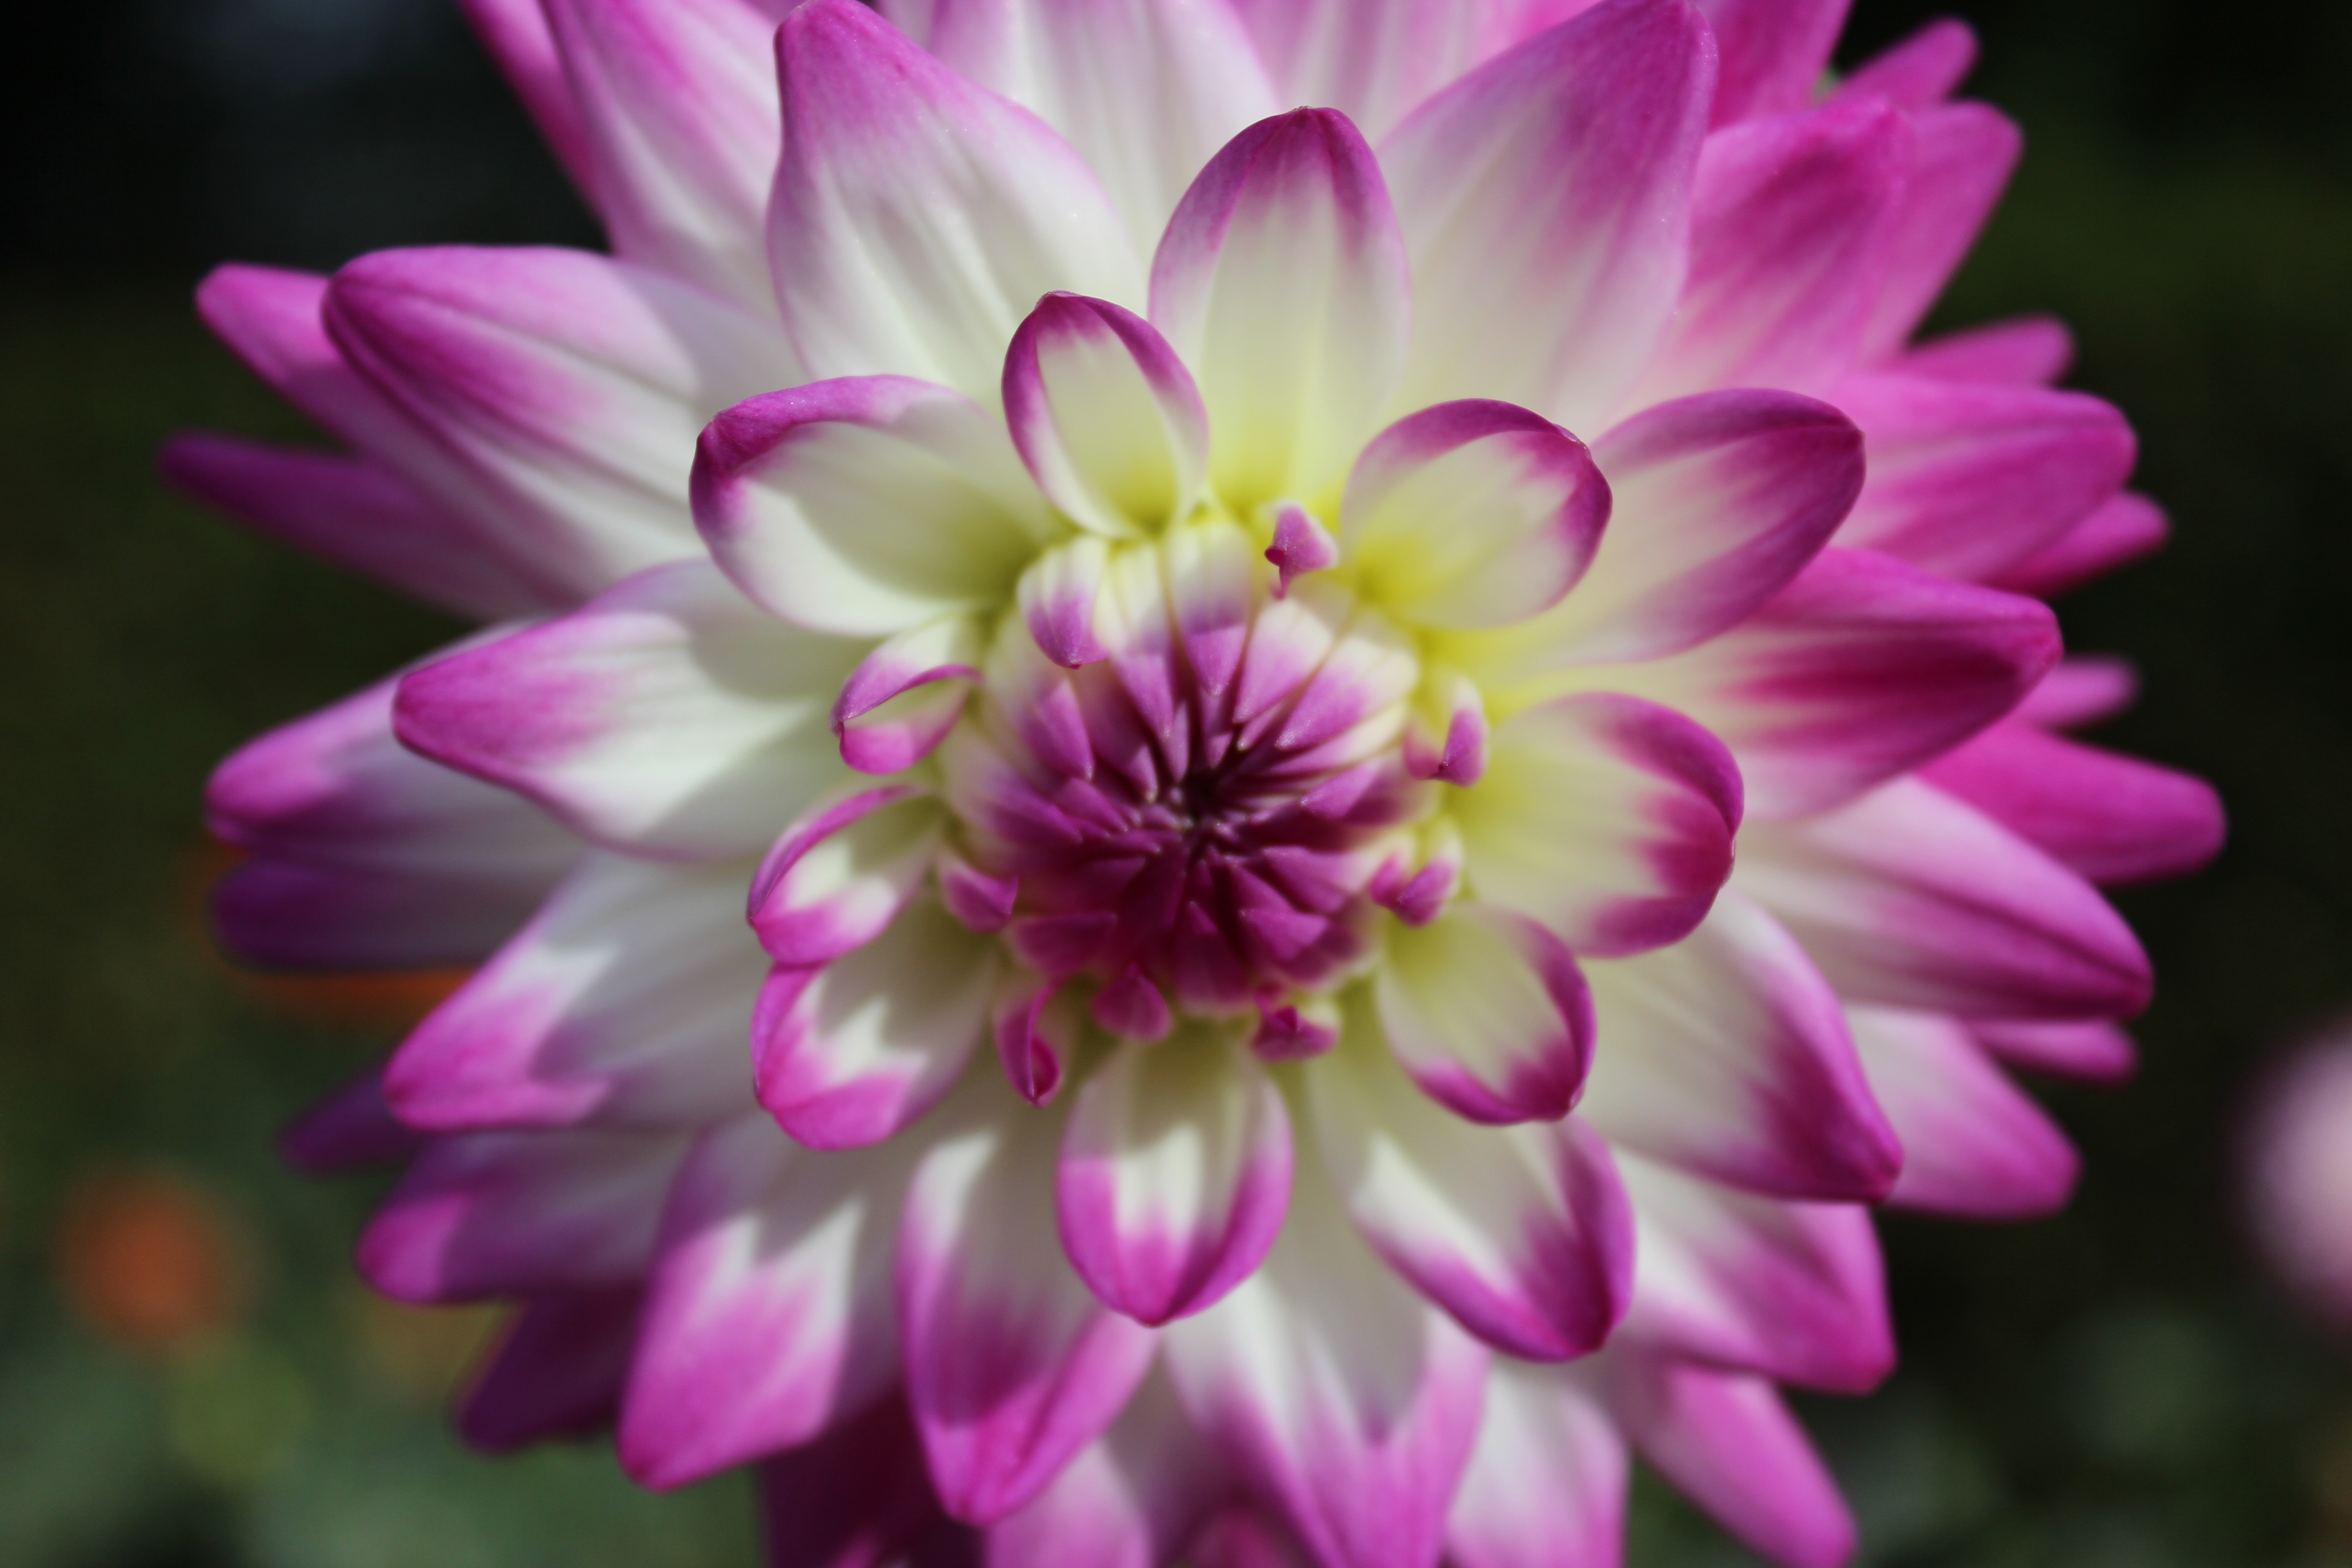
blossom, plant, flower, petal, bloom, flora, dahlia, autumn flower, macro photography, flowering plant, daisy family, annual plant, plant stem, land plant